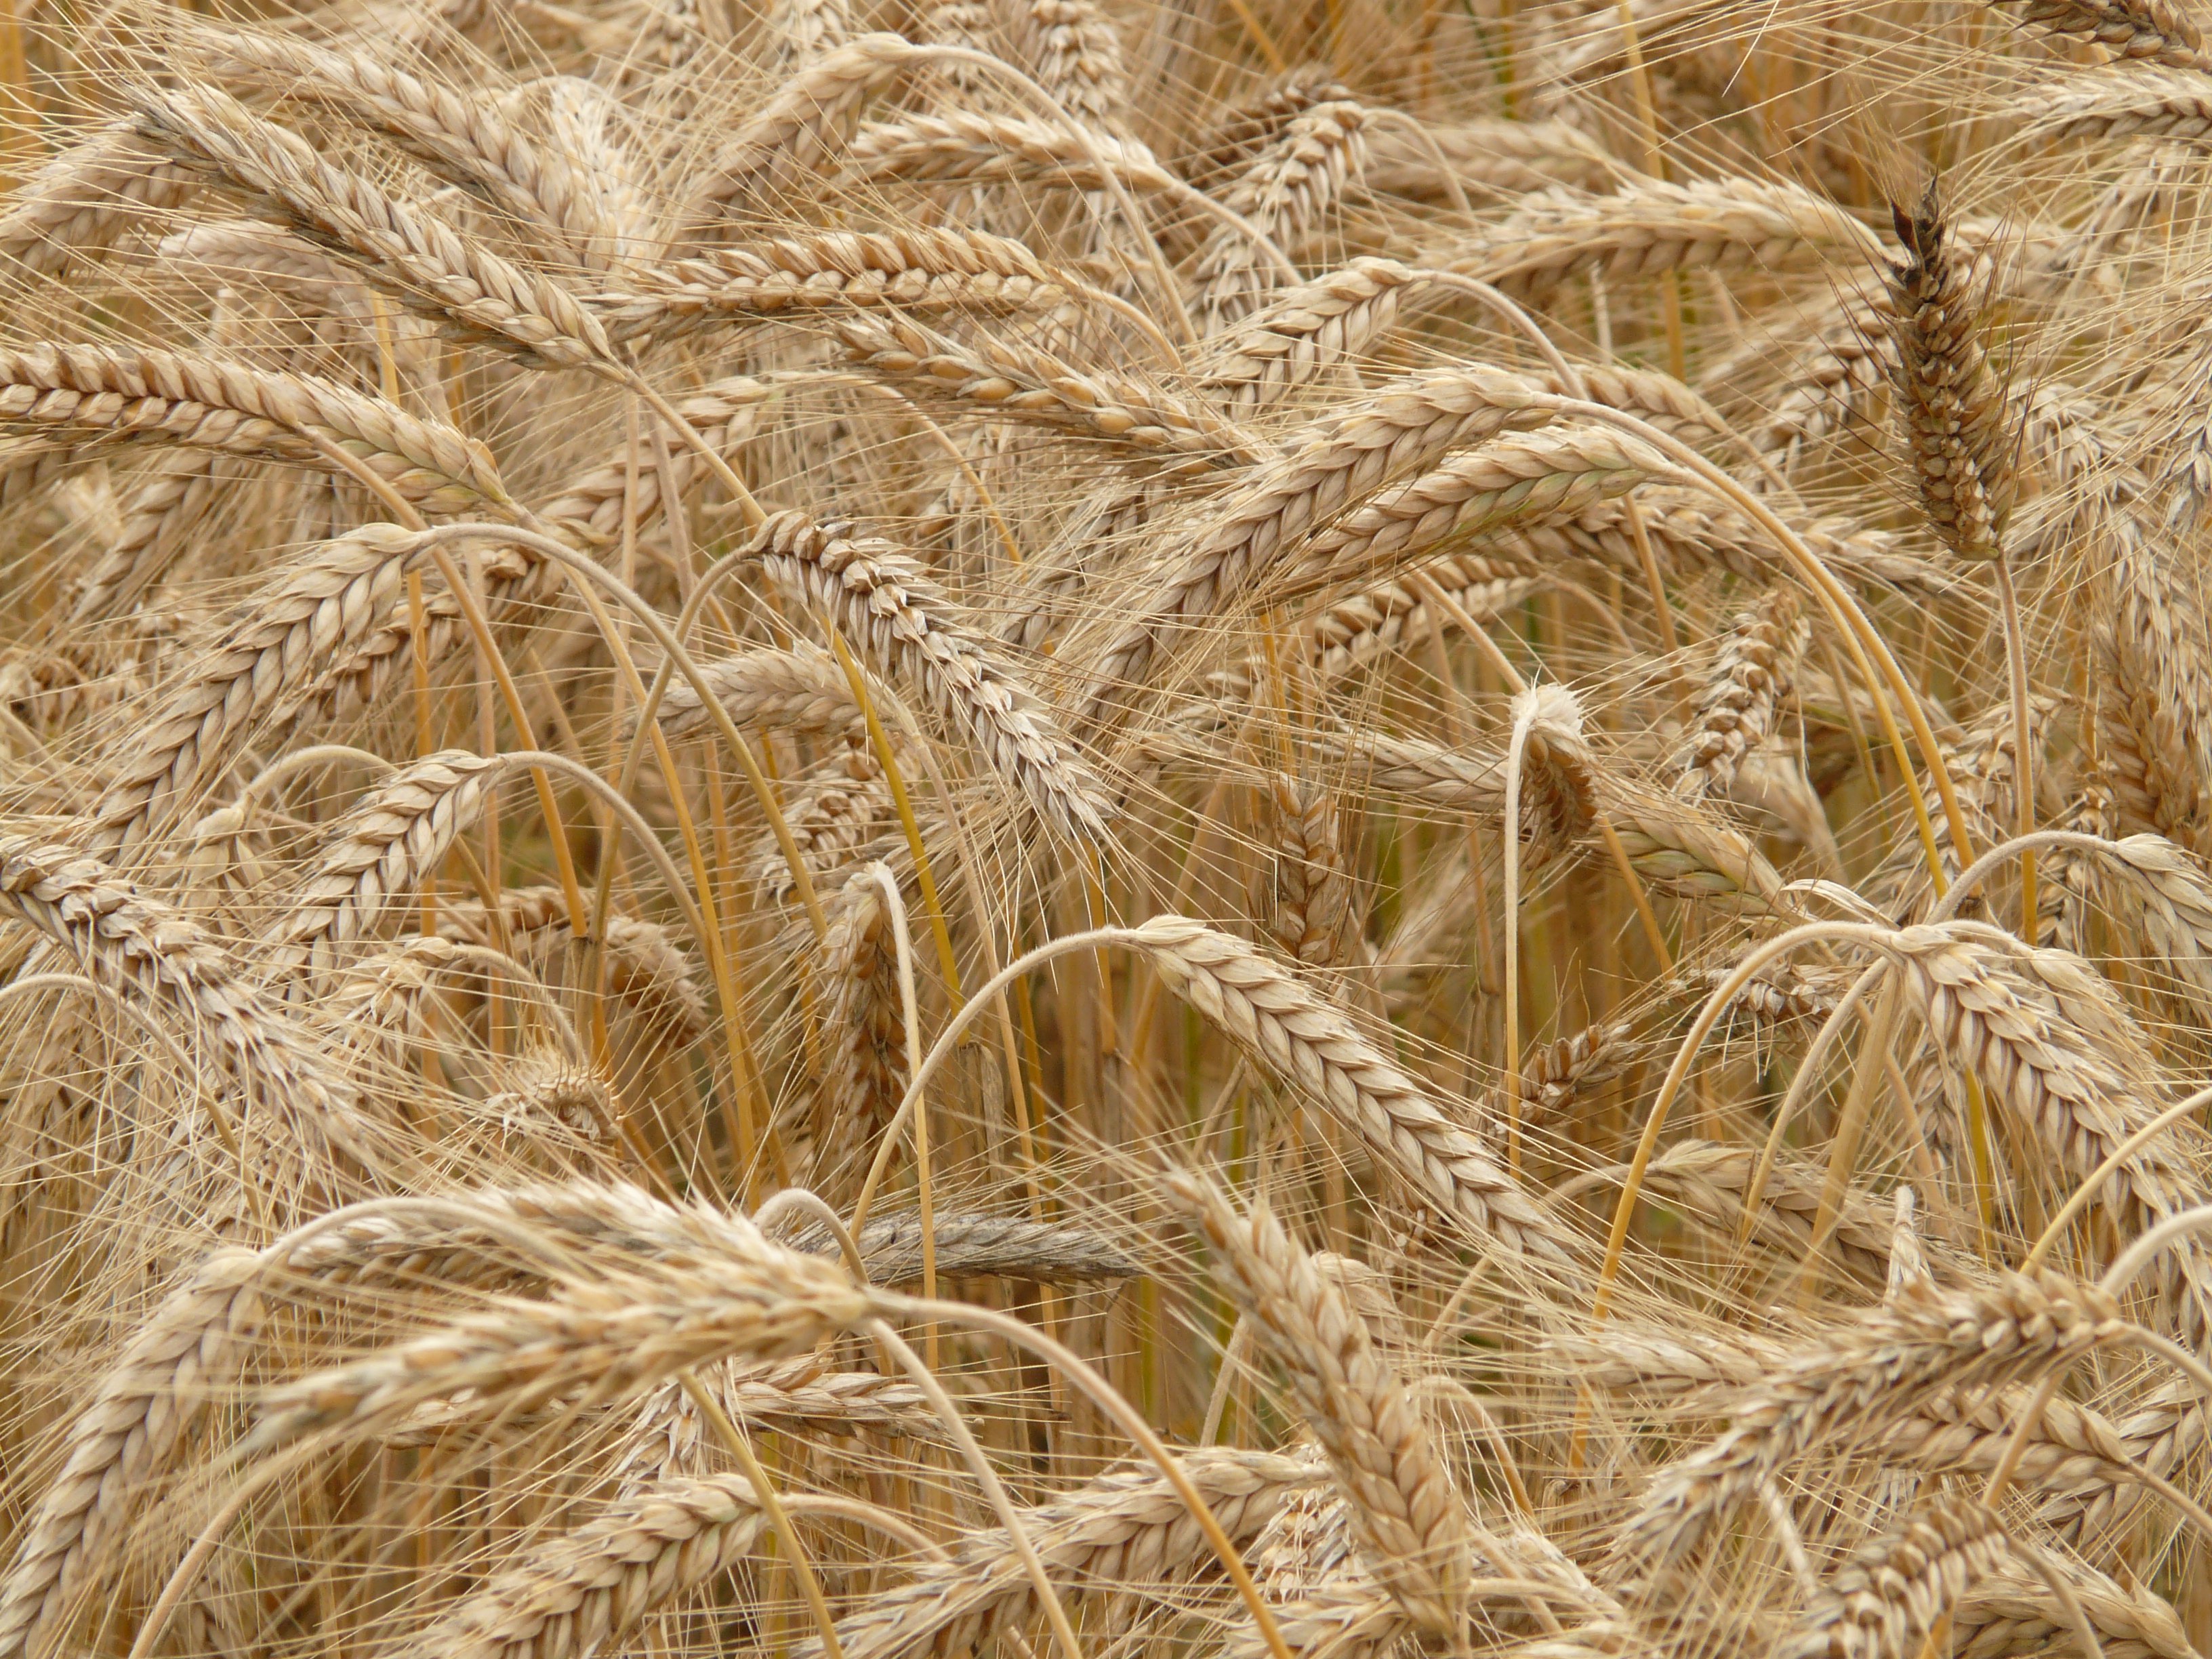
plant, field, barley, wheat, grain, food, crop, agriculture, eat, spike, cereal, straw, rye, cornfield, cereals, arable, flowering plant, commodity, rye field, emmer, triticale, nourishing rye, hordeum, grass family, land plant, food grain, einkorn wheat